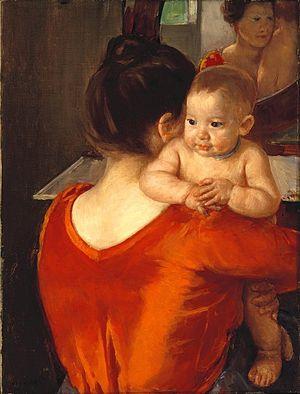
Le stade du miroir est un stade dans le développement psychologique où apercevoir son image dans le miroir amène l'enfant à prendre conscience de son corps et à le distinguer des autres corps. L'un des premiers à étudier ce stade est le psychologue français Henri Wallon ; il sera suivi de René Zazzo, Jacques Lacan, Donald Winnicott et Françoise Dolto. Ces trois derniers auteurs introduisent ce stade dans la théorie psychanalytique. Cette réflexion cherche à préciser comment la conscience de soi se crée et fonctionne à partir de son image spéculaire. Ce stade, énoncé comme une étape clé de la constitution du Moi, pose néanmoins une difficulté élémentaire : préalablement à l'invention et à la diffusion du miroir, les enfants ont pu se passer de cet objet et dépasser le stade auquel il se réfère sans celui-ci. Motif pour lequel le stade du miroir peut être, logiquement comme légitimement, considéré comme étant une simple convention analytique propre à la psychanalyse.